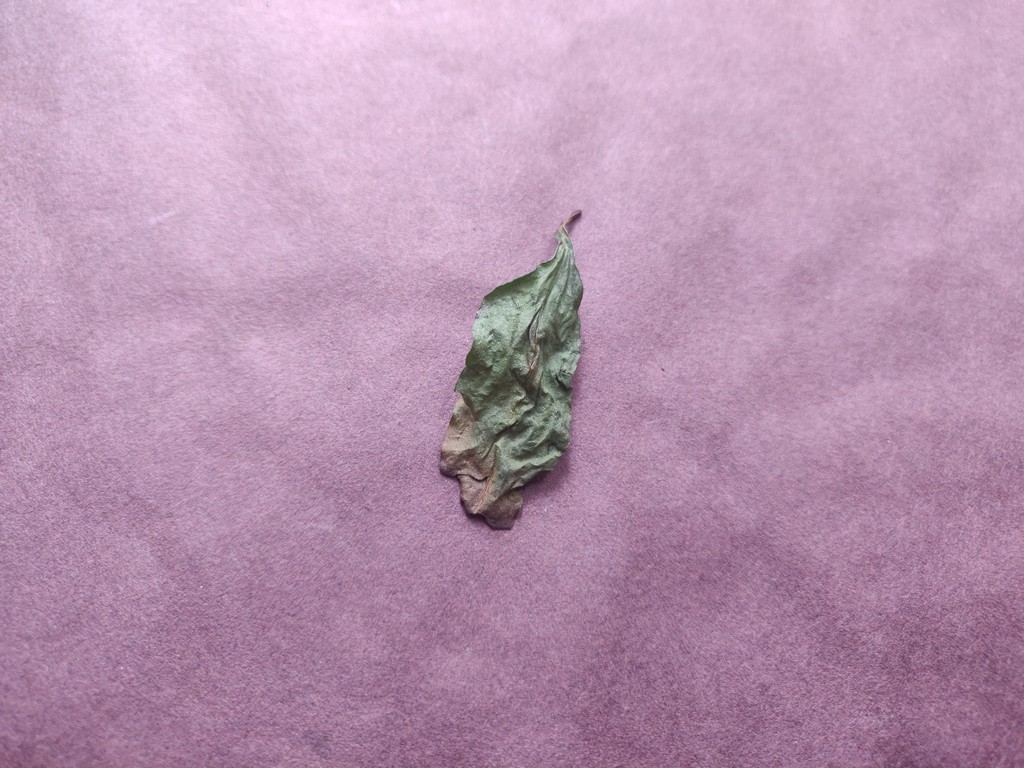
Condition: Dried
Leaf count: single
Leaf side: unknown